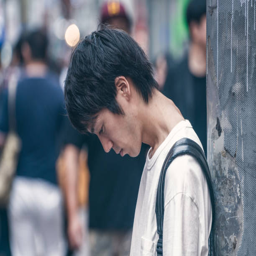
depressed young man in the city